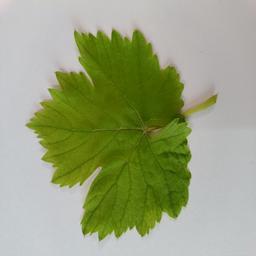
Label: Healthy Leaves